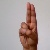
The image shows a hand gesture representing the letter 'U' in Indian Sign Language.